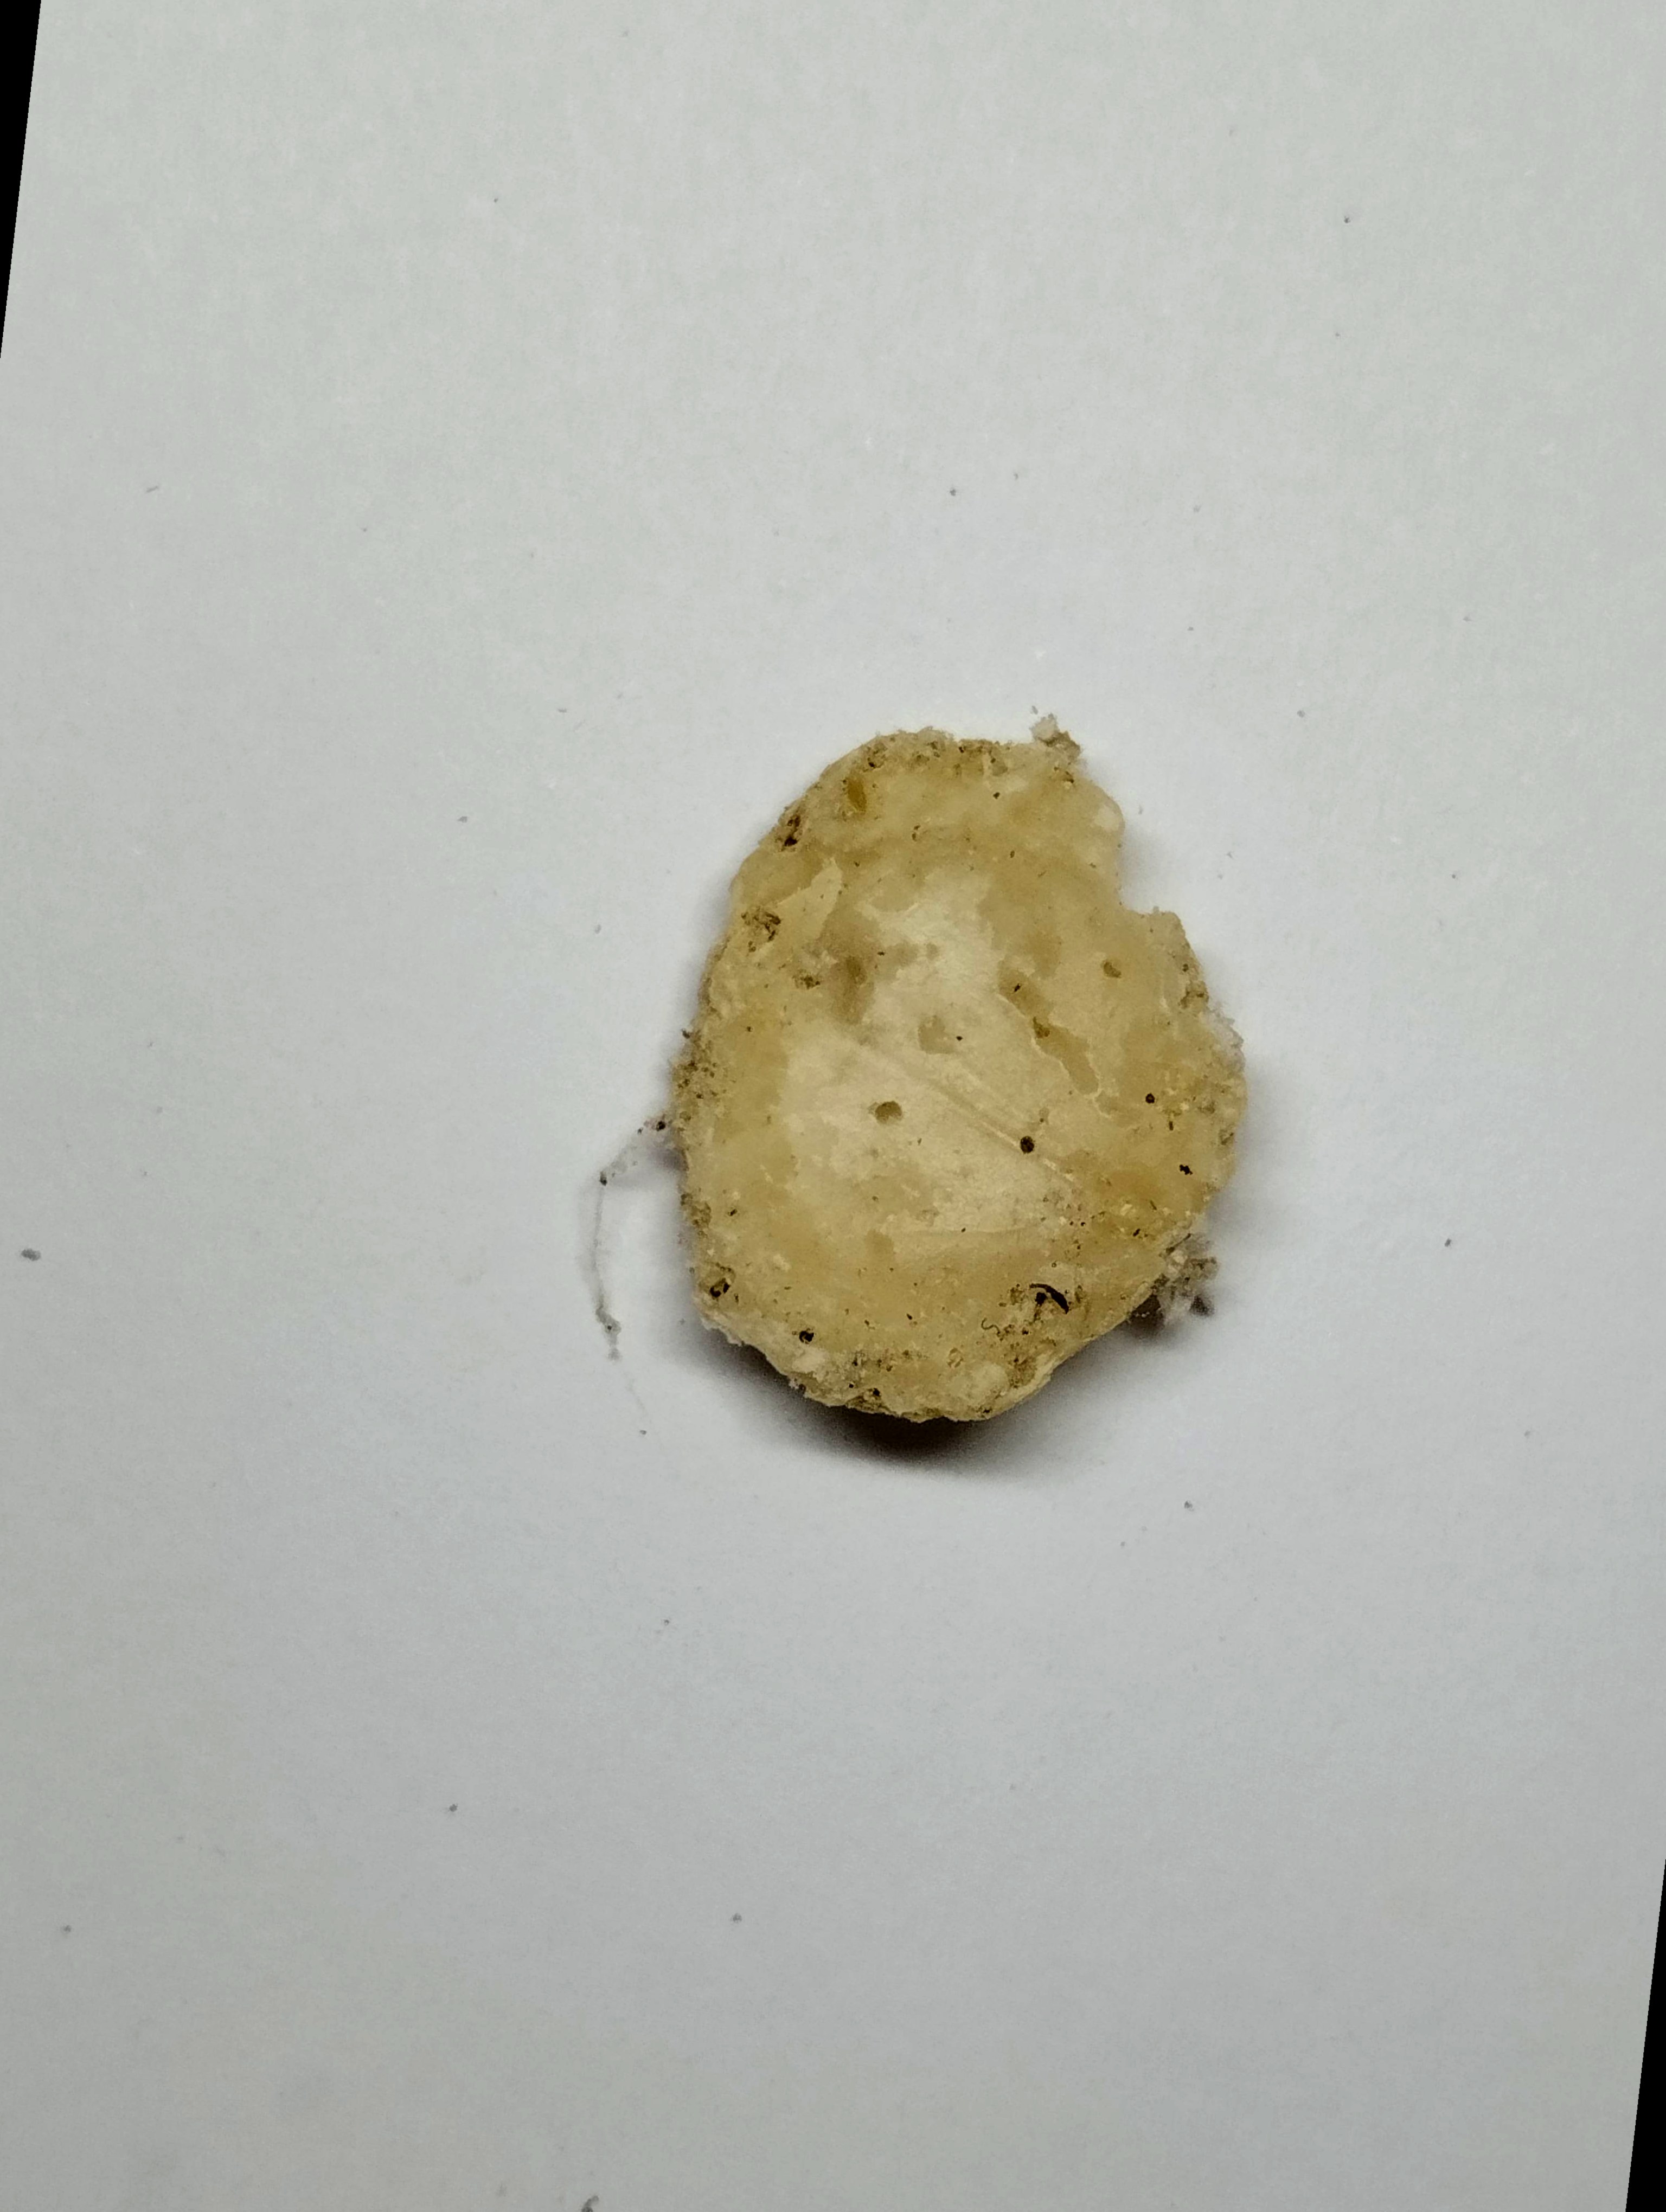
Label: rusak (damaged seed)